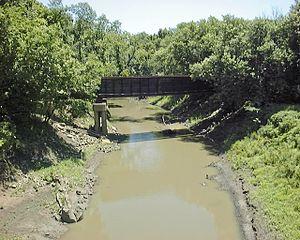
Little Osage est une rivière qui coule dans l'État du Kansas et l'État du Missouri aux États-Unis. Elle forme, au confluent avec la rivière Marais des Cygnes, la rivière Osage, dont elles sont les deux principaux affluents.